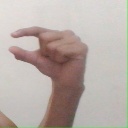
अक्षर: ग